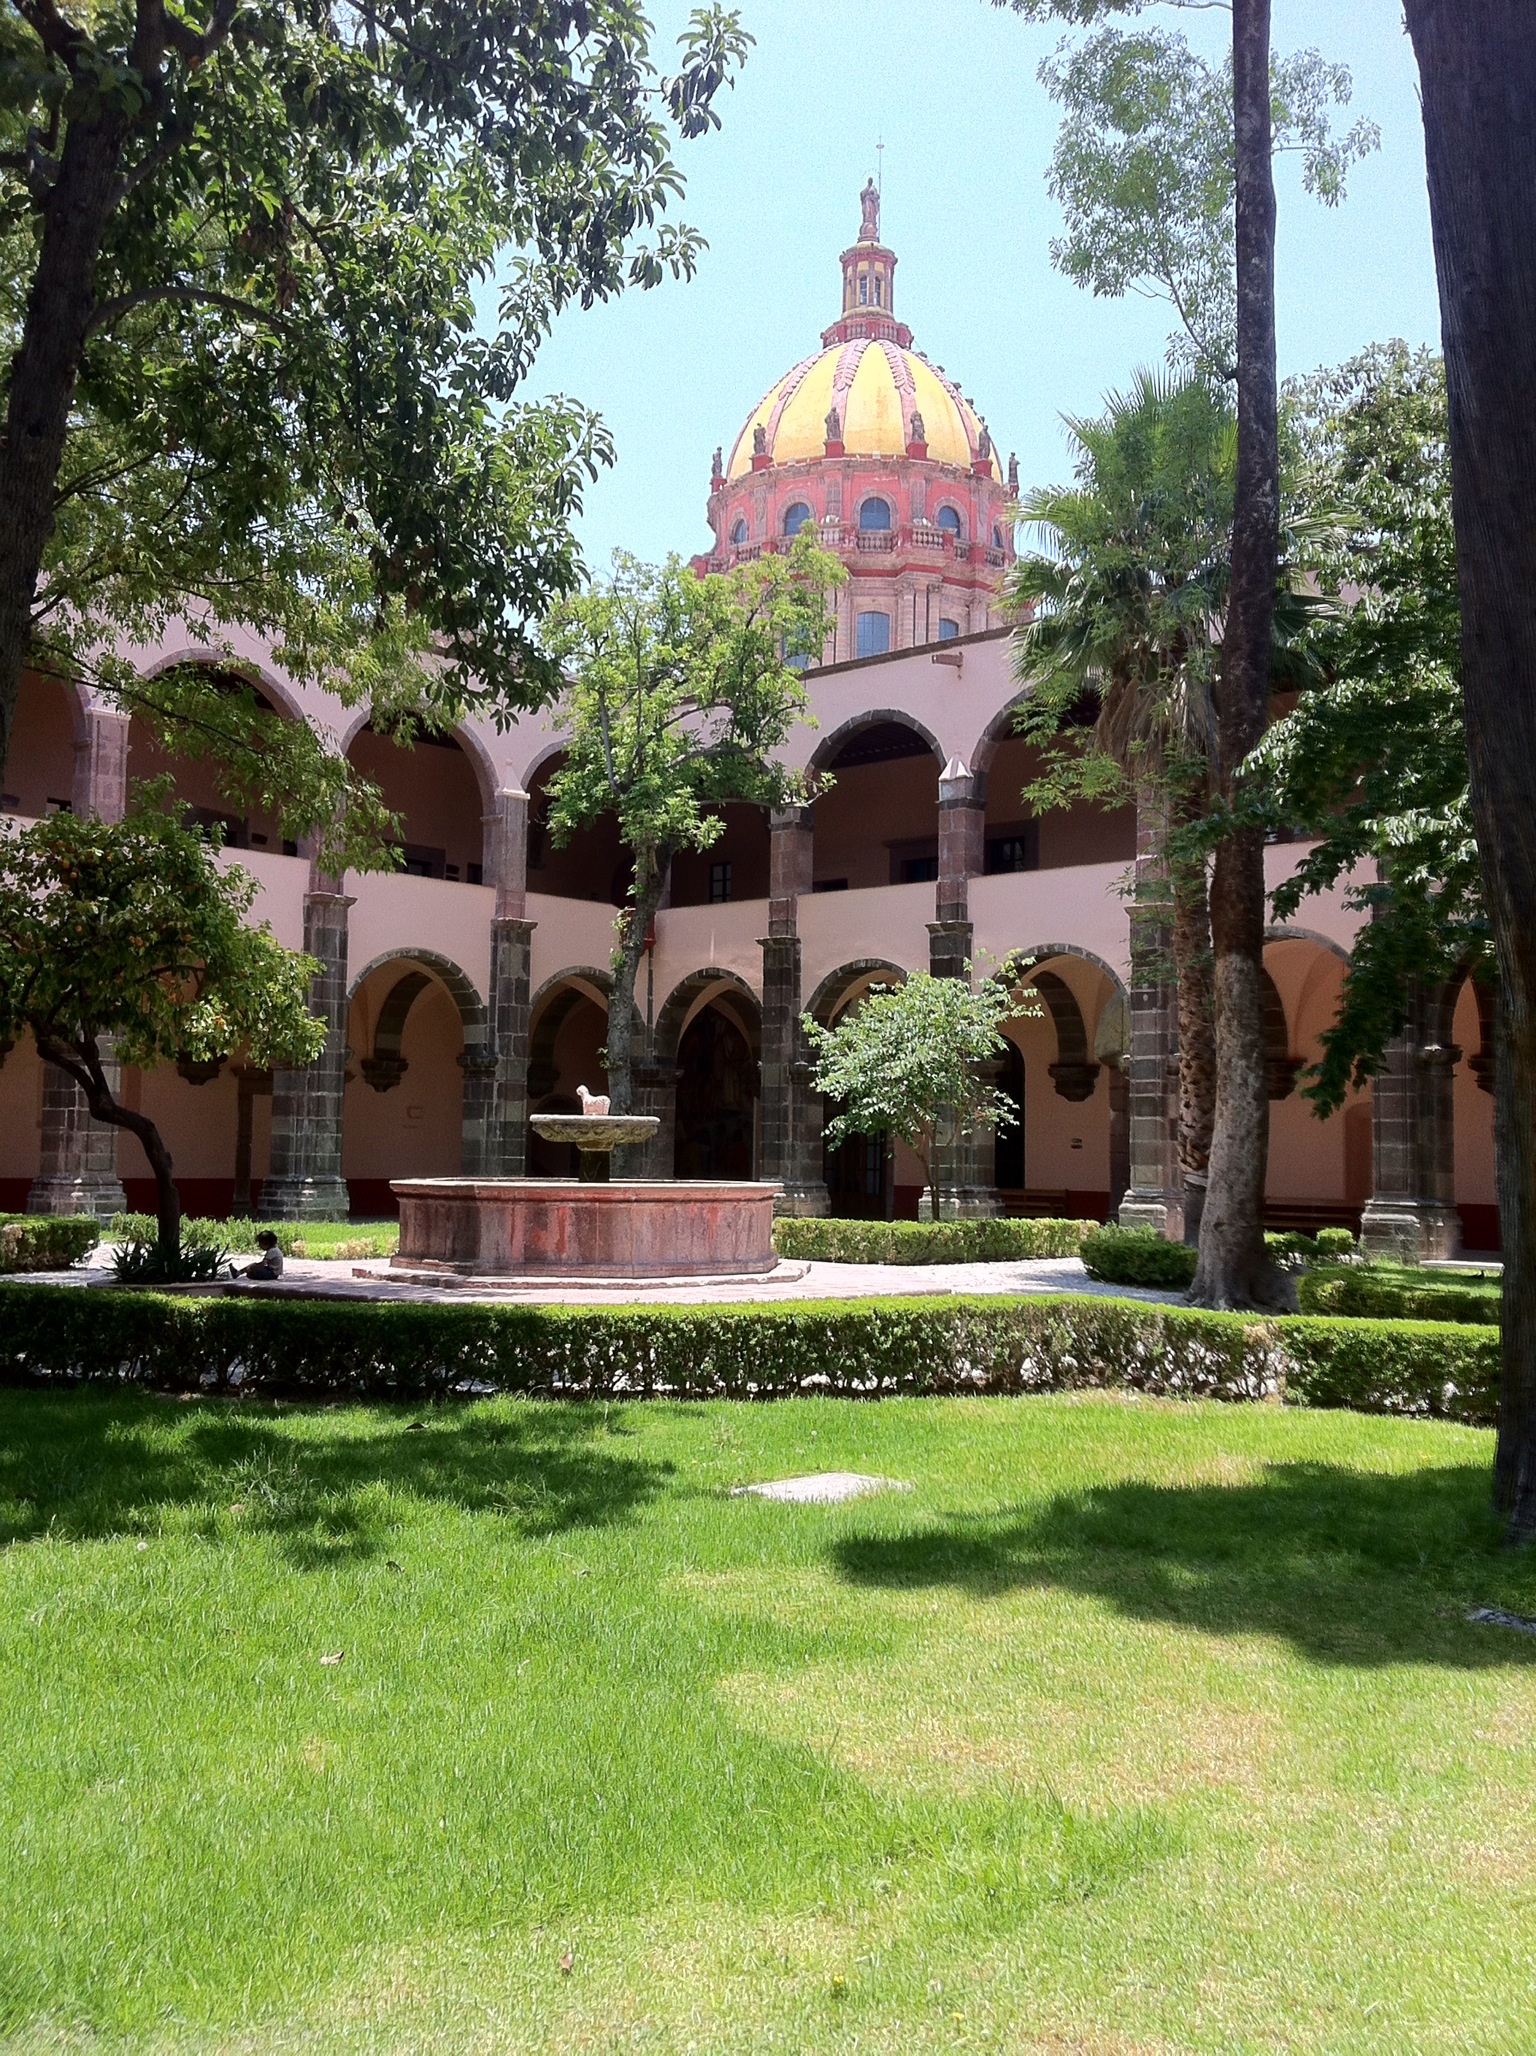
villa, building, garden, place of worship, inside, courtyard, mexico, guanajuato, estate, hacienda